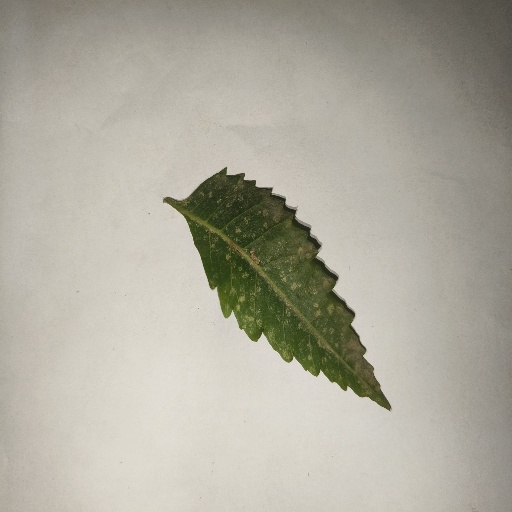
Species: Neem
Leaf condition: Powdery Mildew